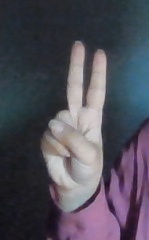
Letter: taa